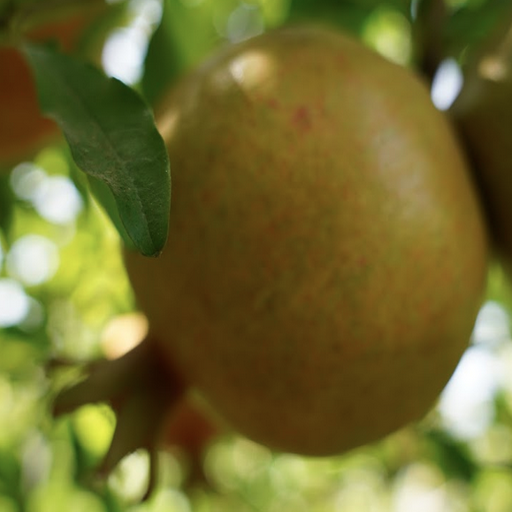
Label: Healthy